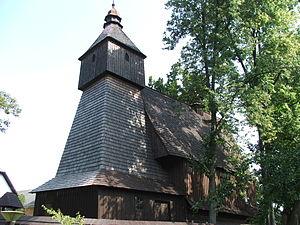
Hervartov, est un village de Slovaquie situé dans la région de Prešov.
Les Églises en bois de la partie slovaque de la zone des Carpates sont un ensemble de huit monuments culturels inscrit à la liste du patrimoine mondial en Slovaquie. De telles églises en bois, matériau localement abondant, sont en fait typiques de la chaîne des Carpates non seulement en Slovaquie mais aussi en Pologne, Ukraine et Roumanie, et ont également été inscrites, mais en ordre dispersé, au patrimoine mondial de l'UNESCO, en 1999 en Roumanie, en 2003 en Pologne et en 2013 en Ukraine et Pologne orientale.